UnidosUS

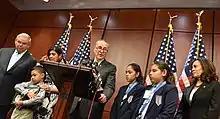
A press conference with UnidosUS with Senators Chuck Schumer and Kamala Harris in 2017

The organization holds an annual conference. In 2016, Elizabeth Warren and Steve St. Angelo spoke at the conference. In 2019, Janet Murguía spoke at the conference.